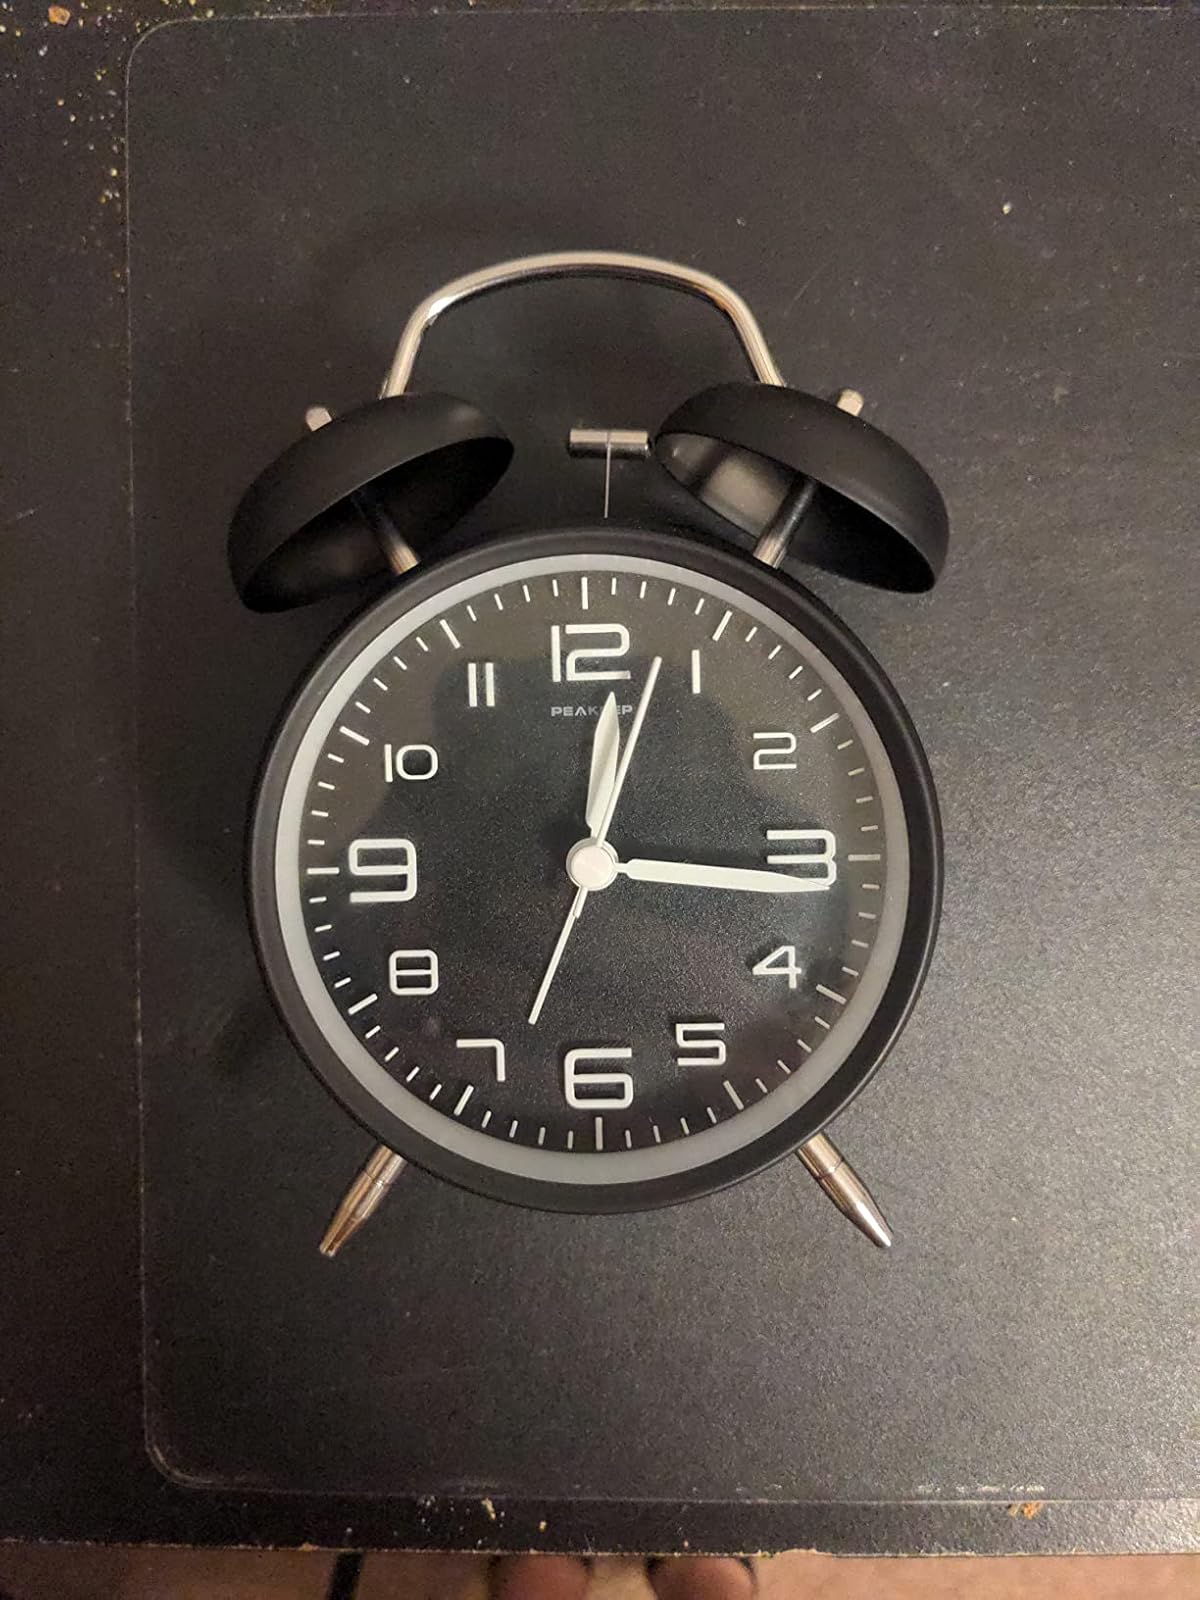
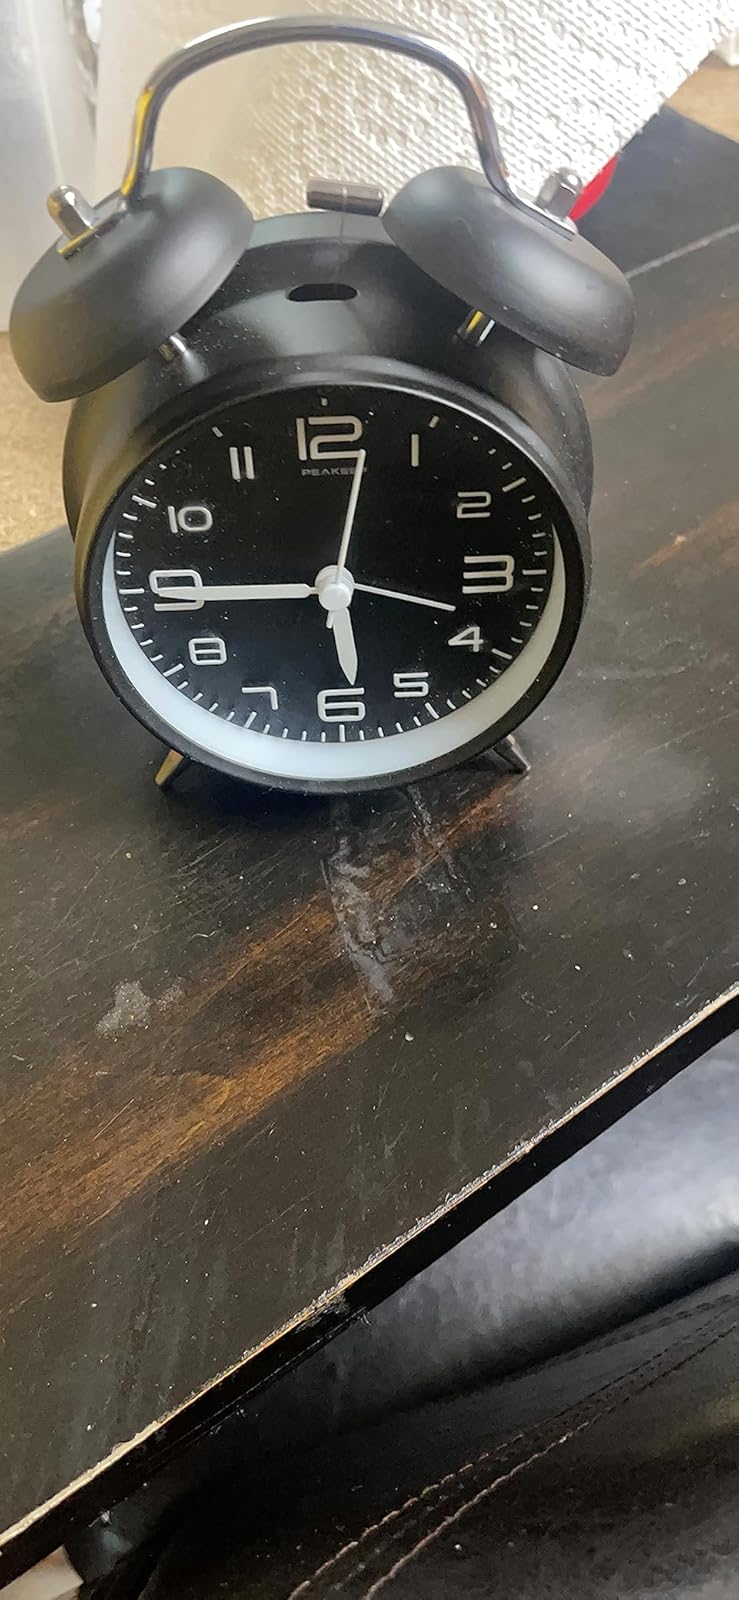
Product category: clock
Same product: yes